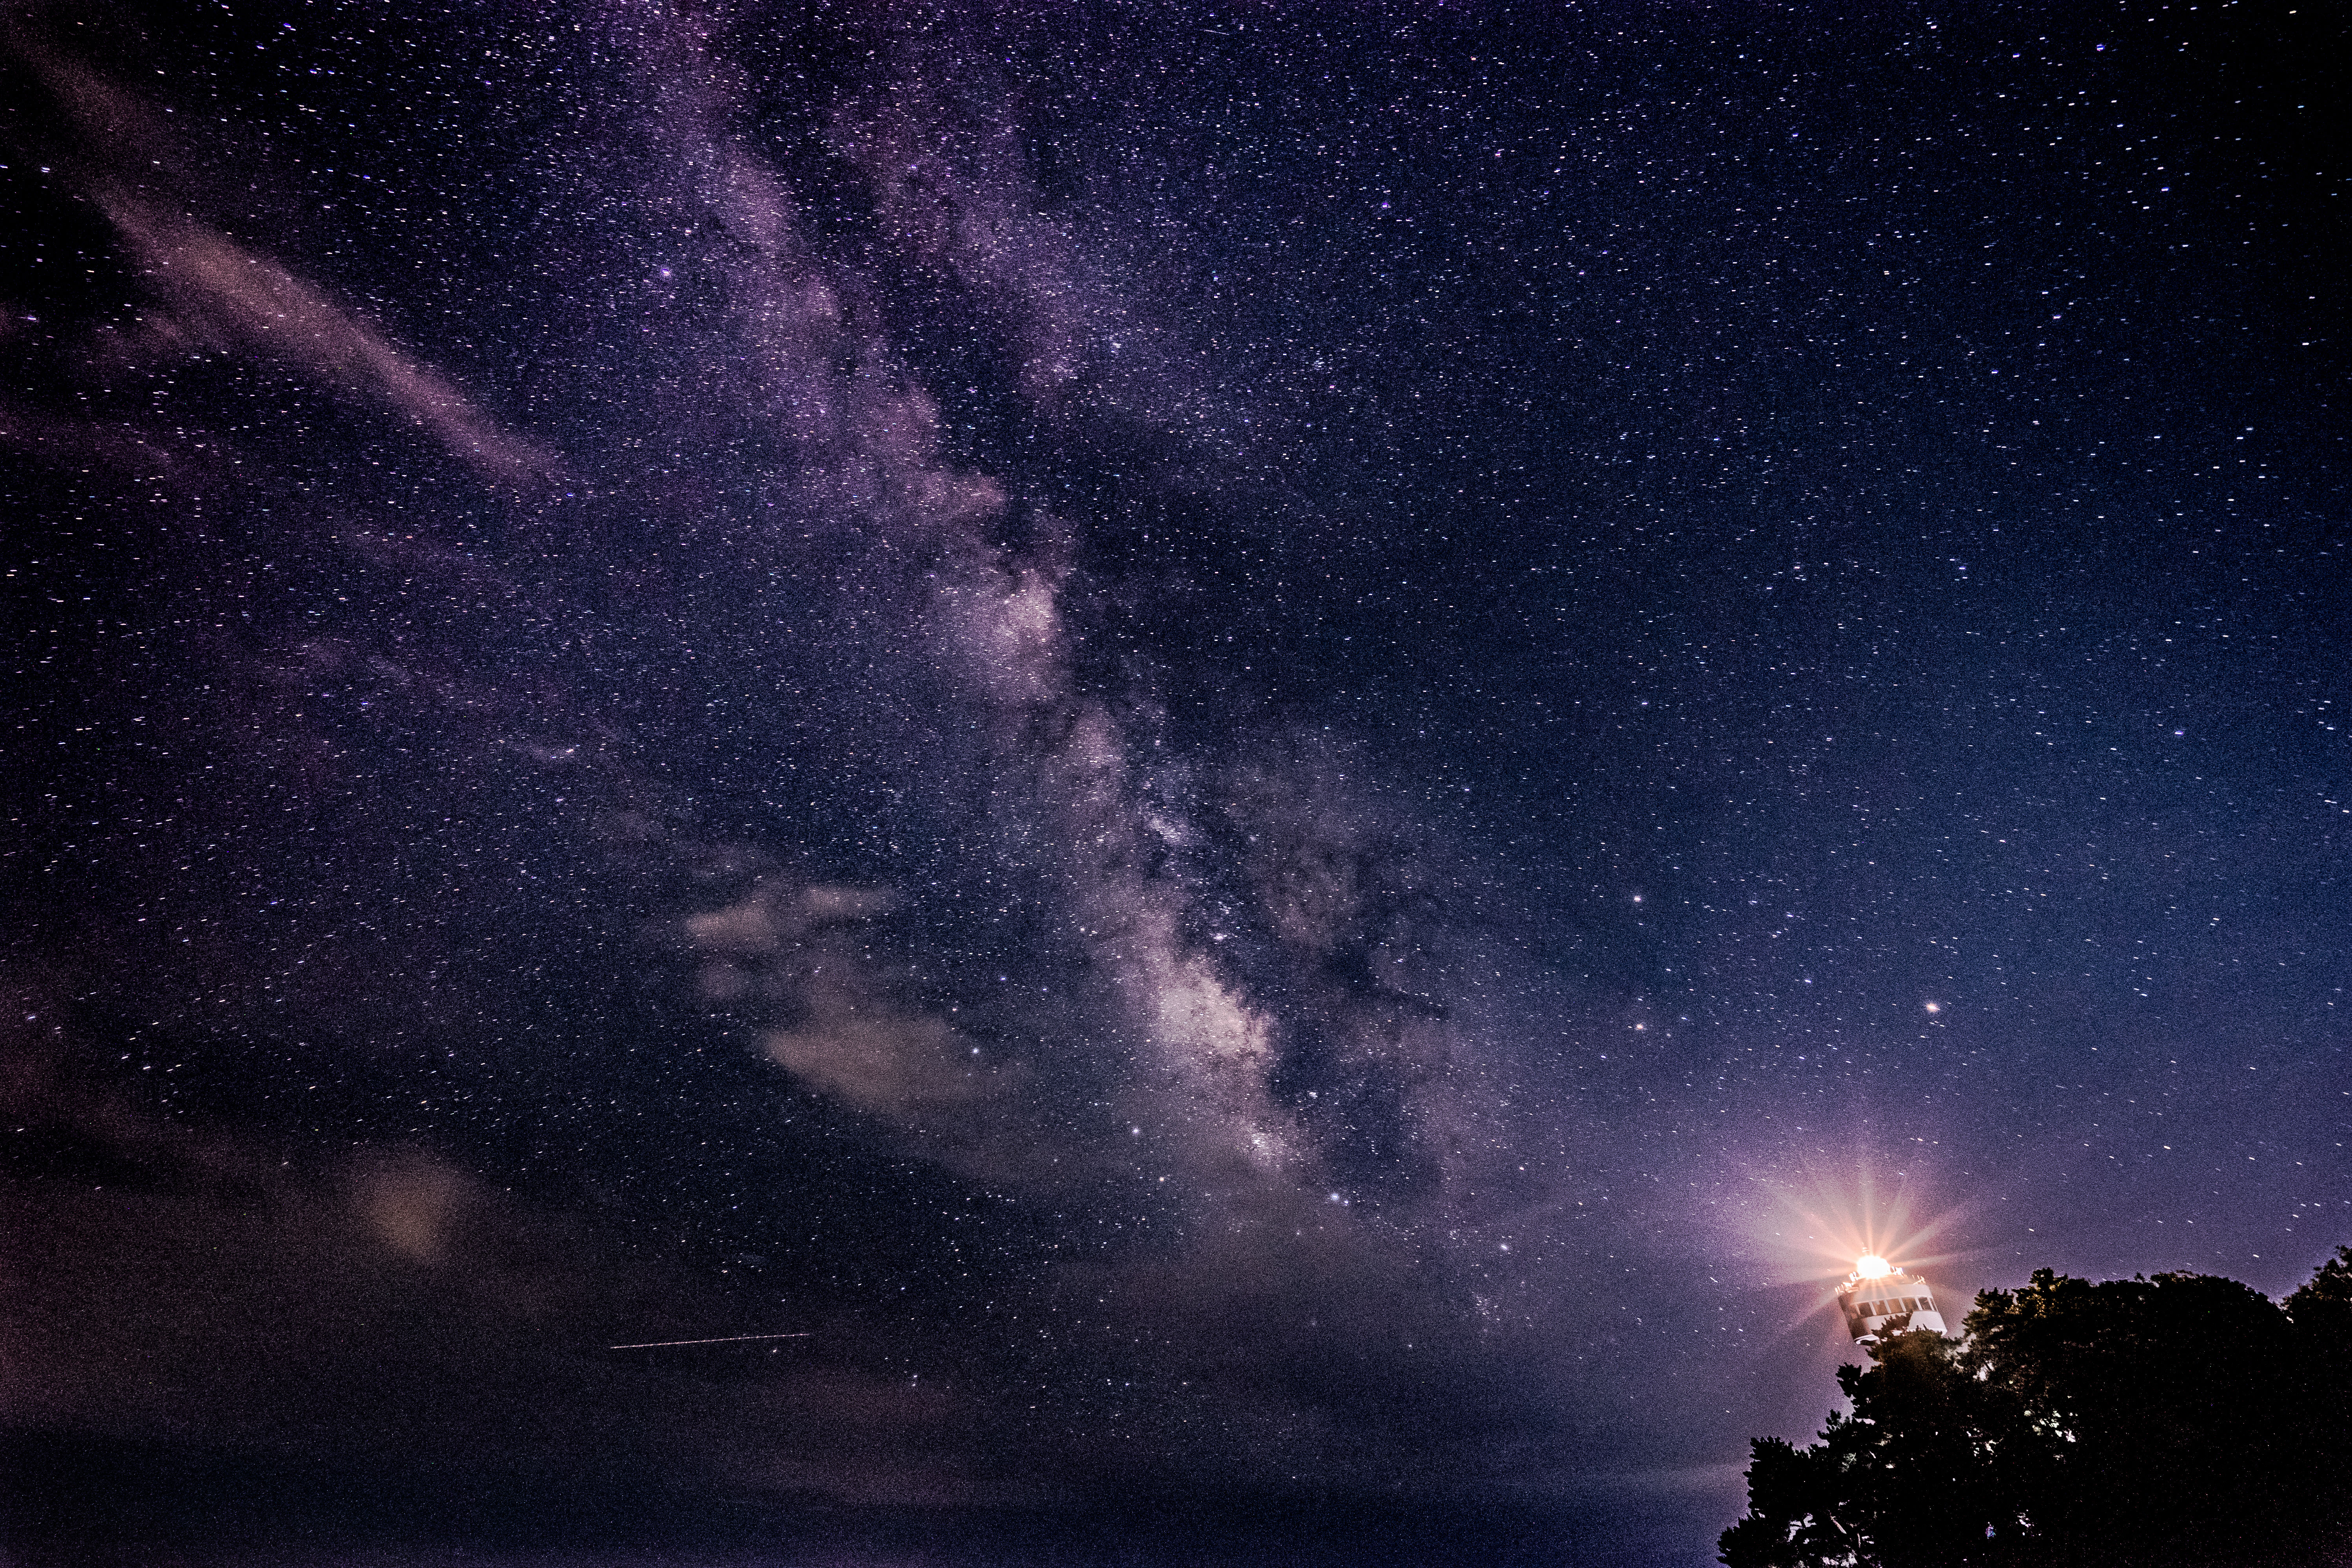
sky, night, star, milky way, atmosphere, space, darkness, galaxy, japan, outer space, cool image, astronomy, longexposure, i, midnight, shizuoka, ilce7m2, fe1635mmf4zaoss, jogasakikaigan, milyway, astronomical object, spiral galaxy